National Register of Historic Places listings in Suffolk, Virginia

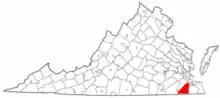
Location of Suffolk in Virginia

This is intended to be a complete list of the properties and districts on the National Register of Historic Places in the independent city of Suffolk, Virginia, United States. The locations of National Register properties and districts for which the latitude and longitude coordinates are included below, may be seen in an online map.